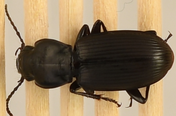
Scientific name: Pterostichus protractus
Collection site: Rocky Mountains NEON (RMNP), plot RMNP_002